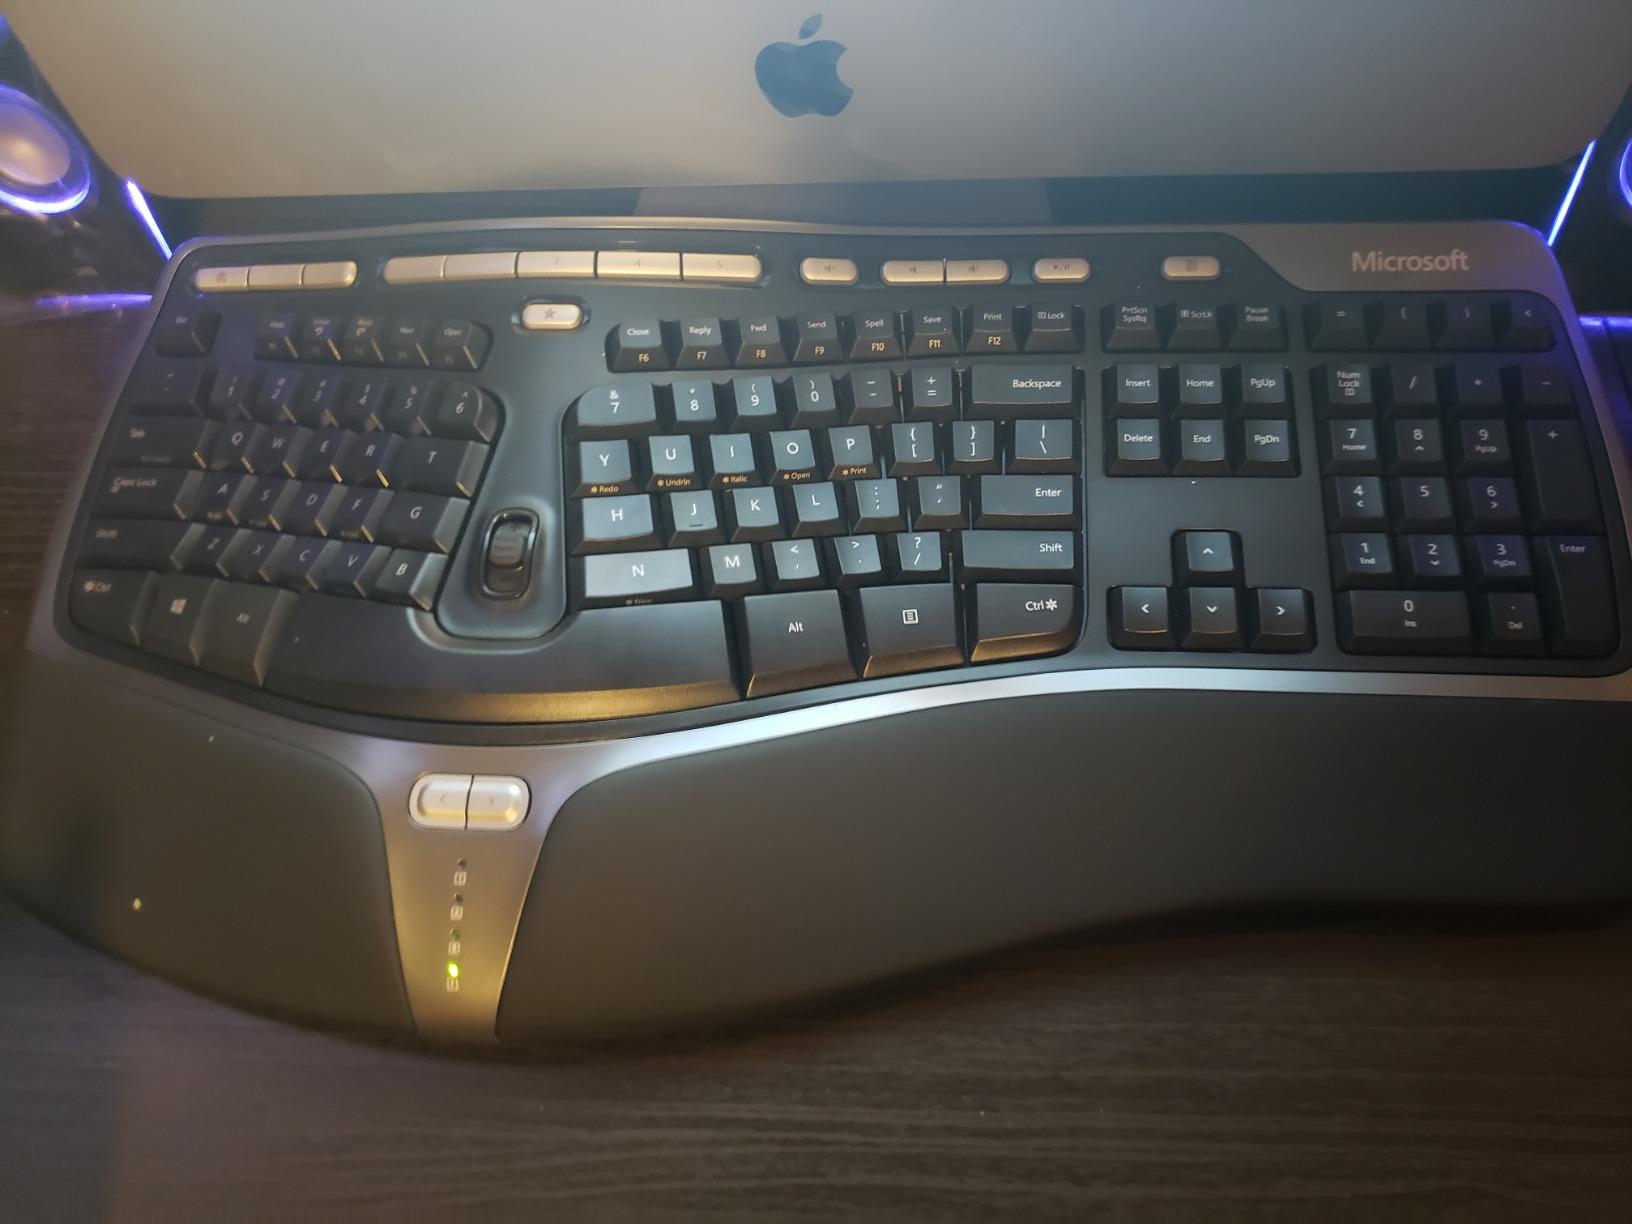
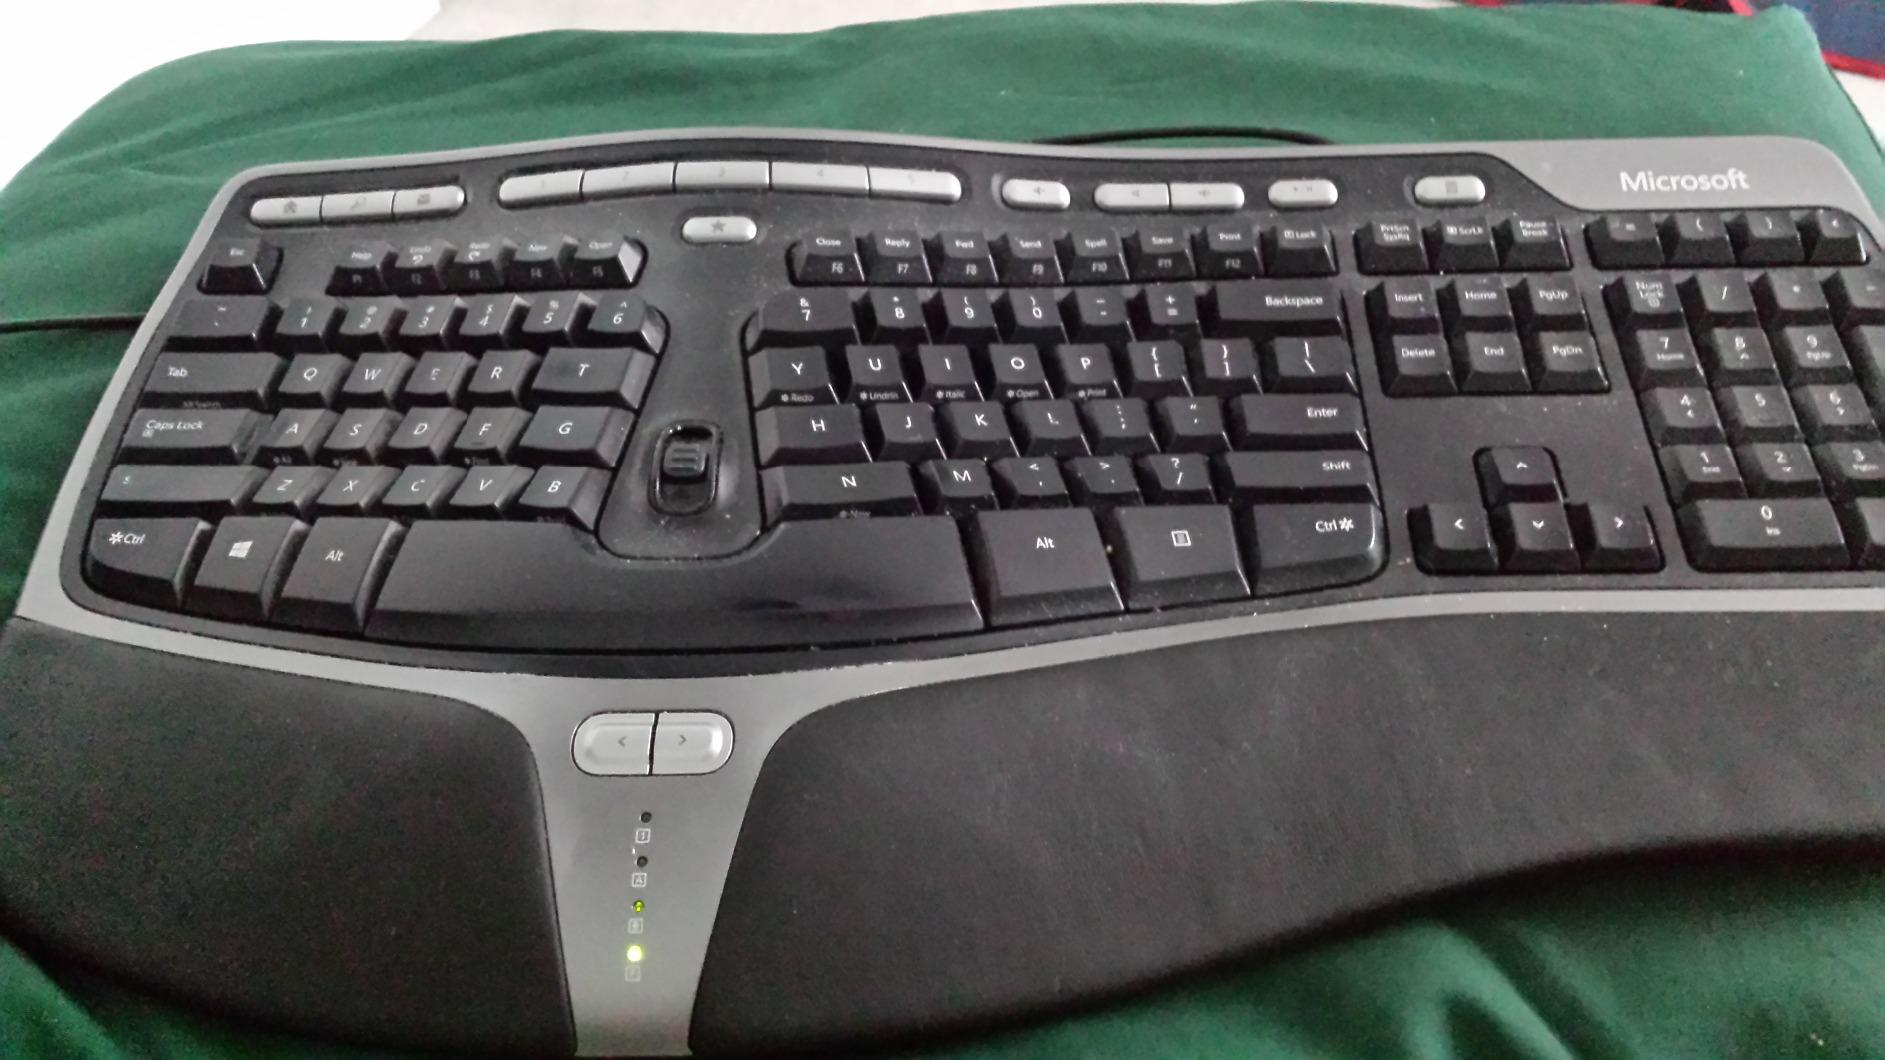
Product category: keyboard
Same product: yes